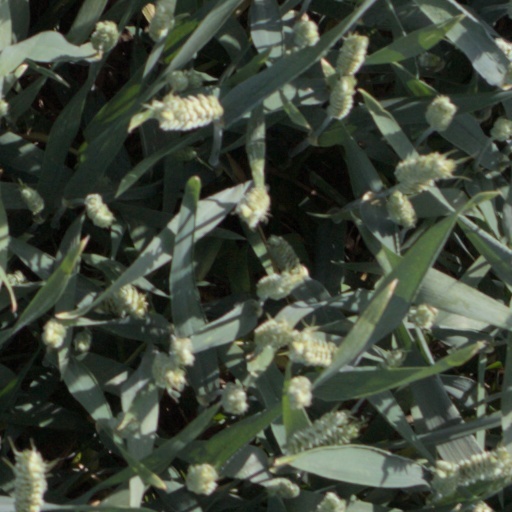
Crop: wheat